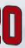
Number: 0